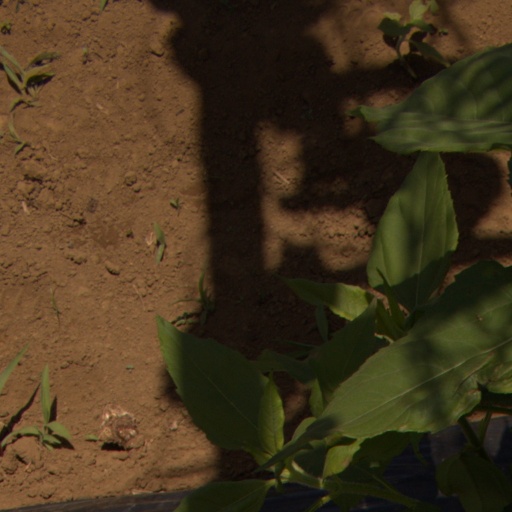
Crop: Jerusalem artichoke